Christ Church (Port Republic, Maryland)

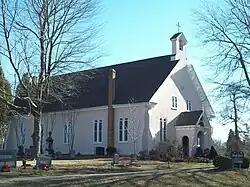
Christ Church – North Side, December 2008

The Christ Church is a historic Episcopal church located at Port Republic, Calvert County, Maryland, United States. The church is a three-bay-wide, five bays long, beige stucco covered structure featuring stained glass in most of the tall paired round-arched sash windows. It is the mother Episcopal Church of Calvert County and its oldest continually worshipping congregation. Middleham Chapel was started from this congregation as a Chapel of Ease. Christ Church Parish was one of the original 30 Anglican parishes in the Province of Maryland. Burials in the church cemetery include former U. S. Representative Thomas Parran Sr. and United States Coast Guard Admiral Merlin O'Neill.